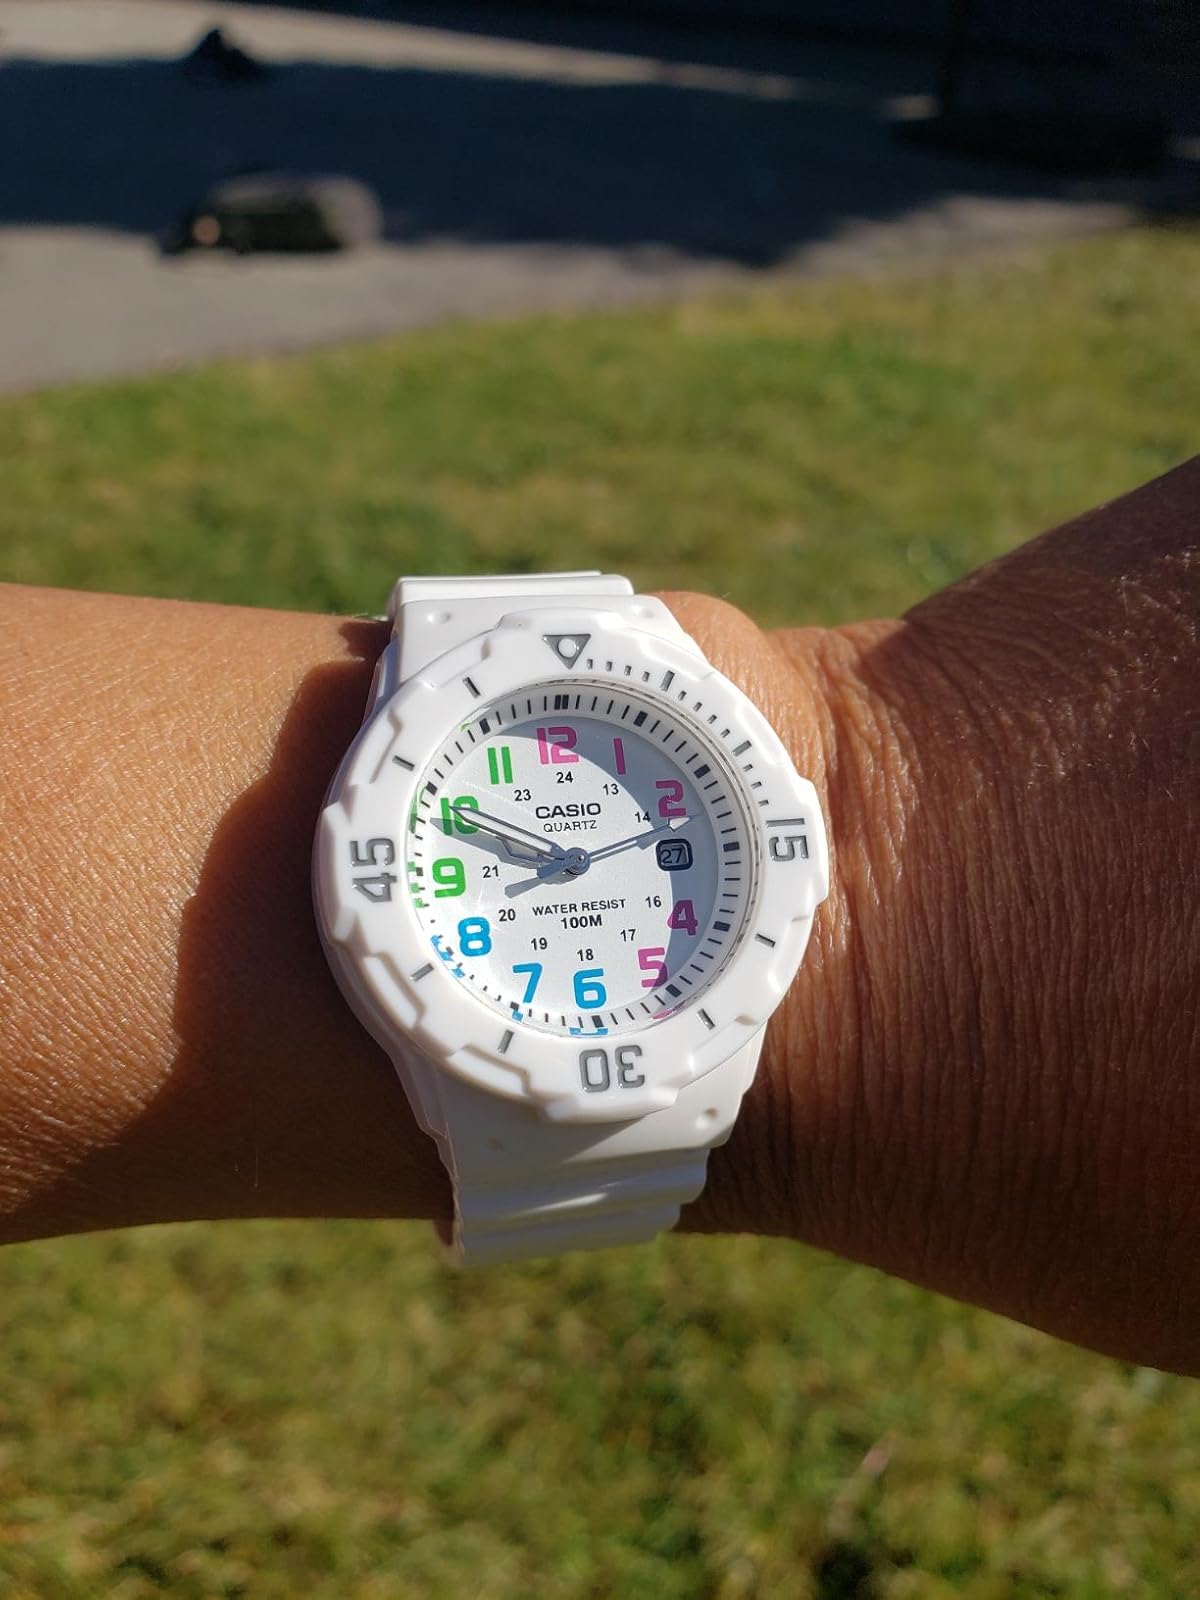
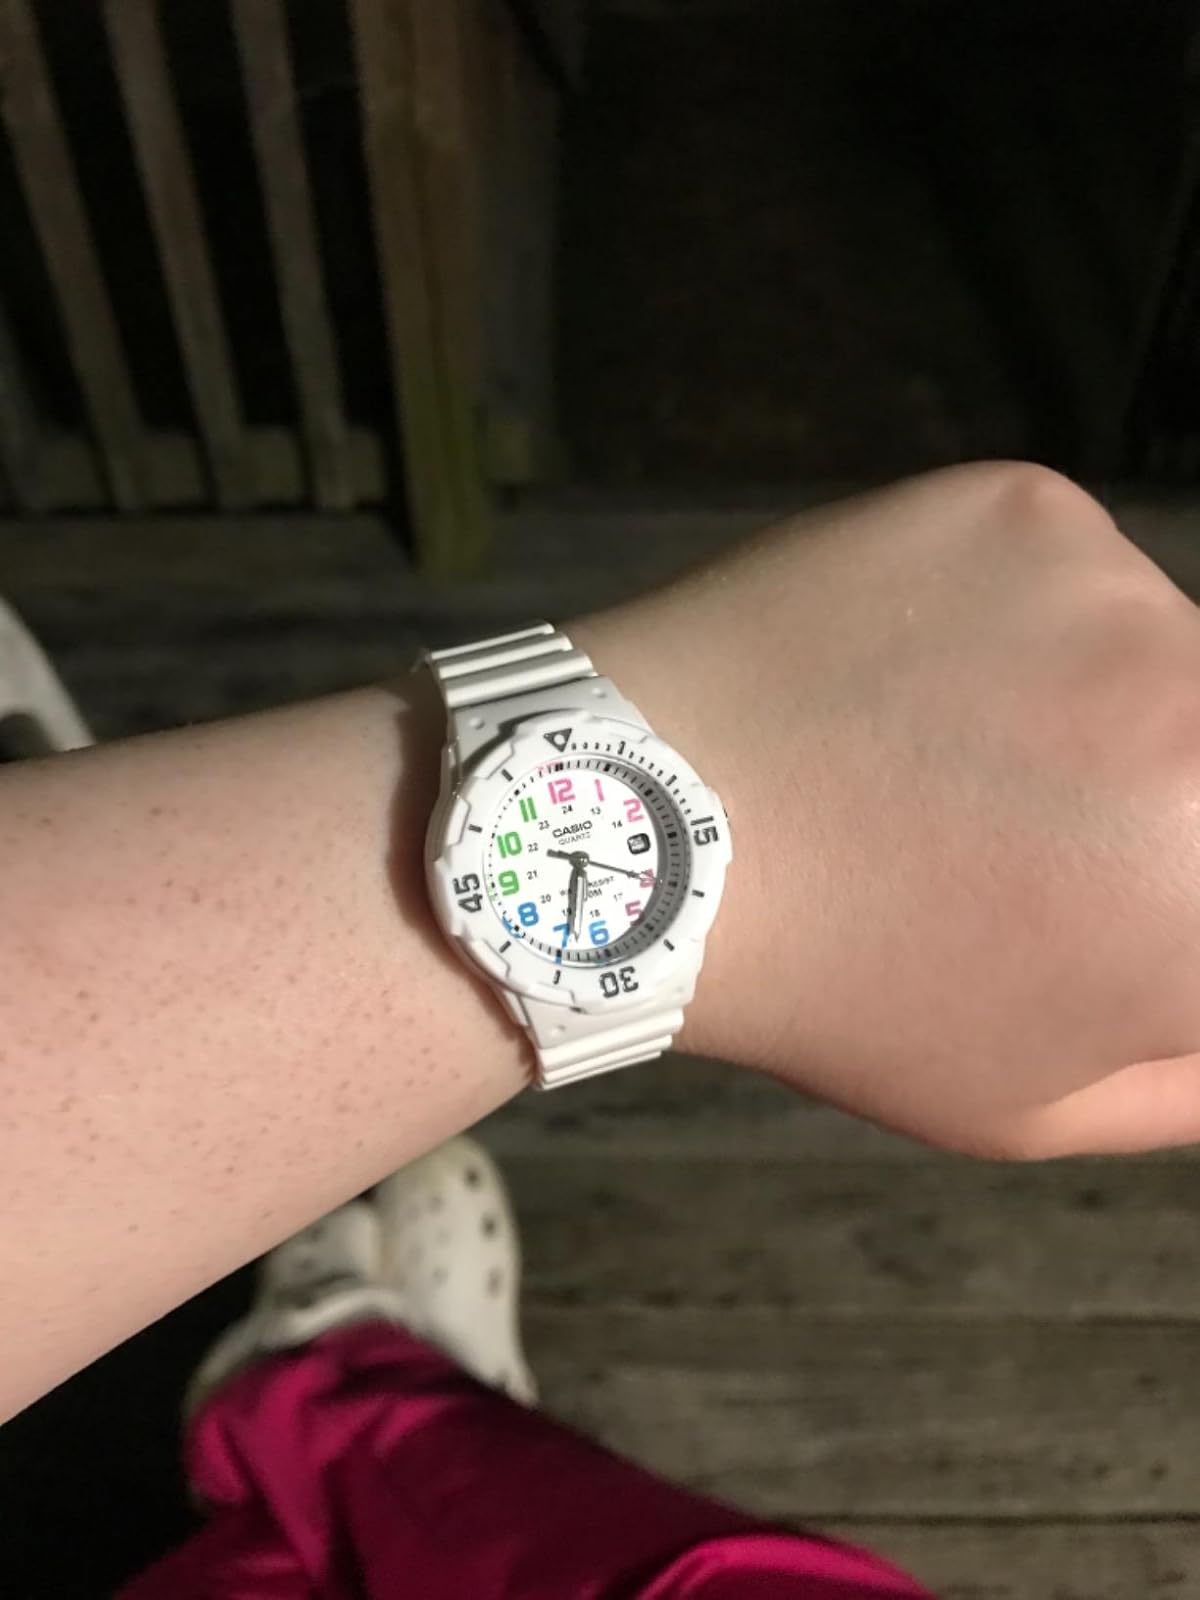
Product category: accessories_watch
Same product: yes